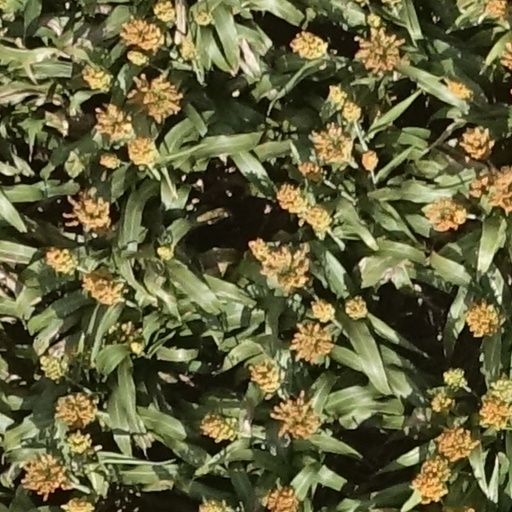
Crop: sorghum